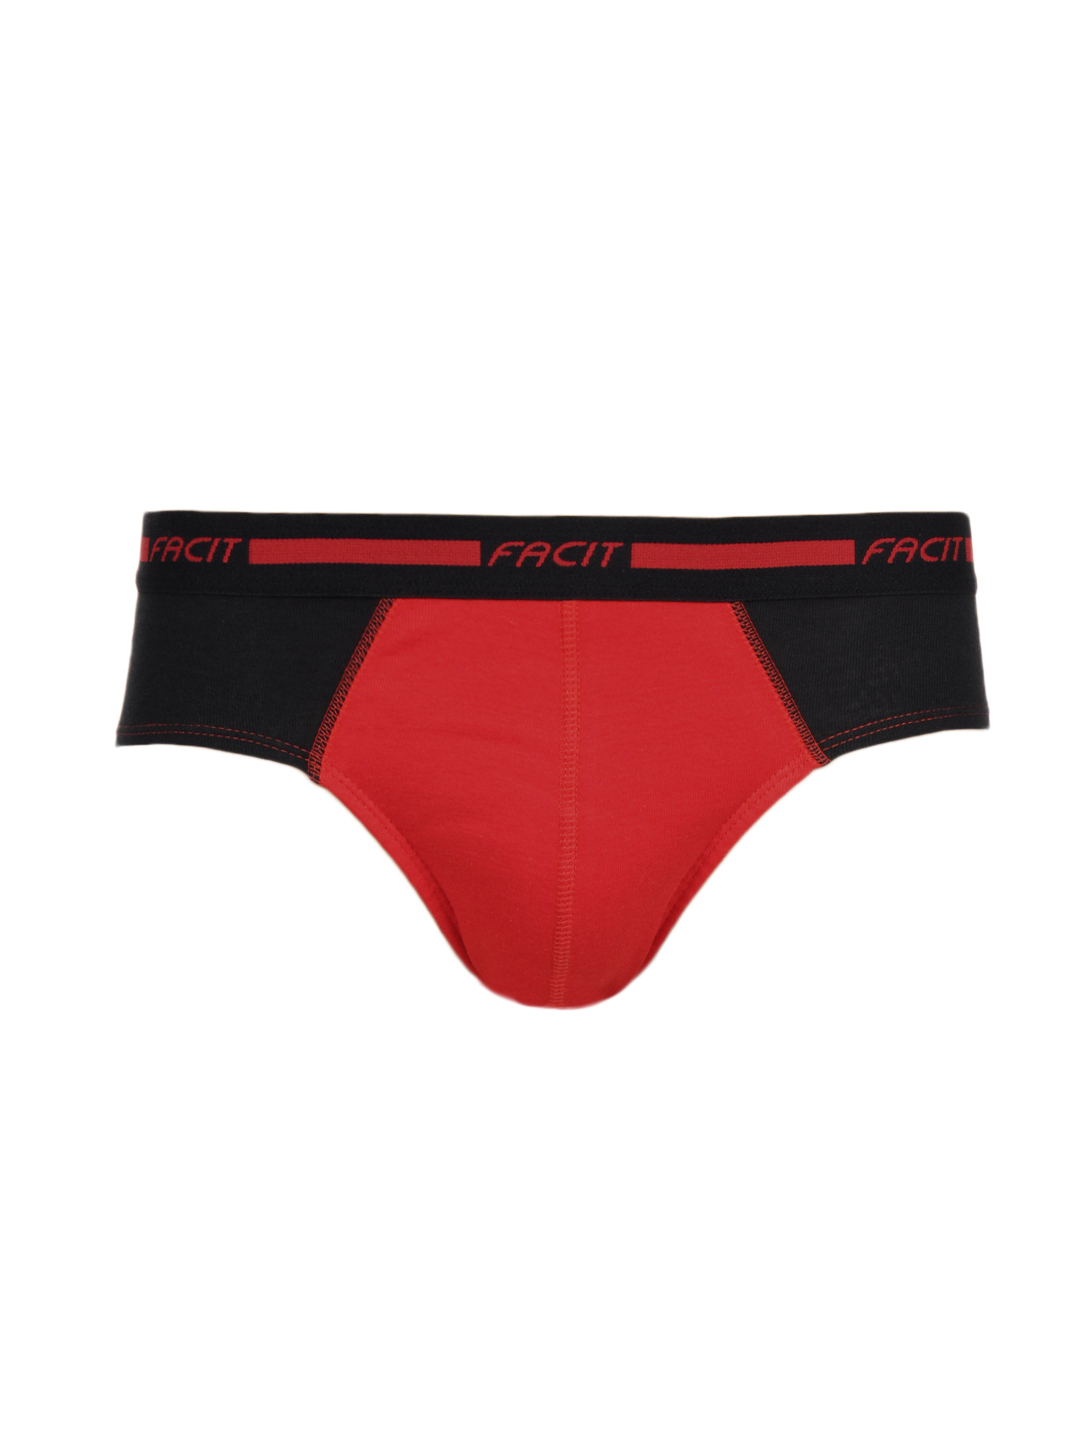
Facit Men Red Trenz Brief
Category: Apparel / Innerwear / Briefs
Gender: Men
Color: Red
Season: Summer 2016
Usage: Casual